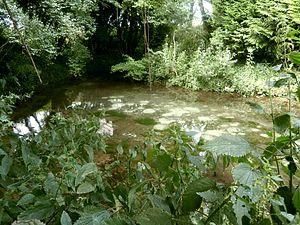
La source de Chenon, alimentant l'aqueduc conduisant au site de Cherré
Le site archéologique de Cherré est un complexe protohistorique mais surtout antique, situé sur le territoire de la commune d'Aubigné-Racan, dans le département de la Sarthe, en France.